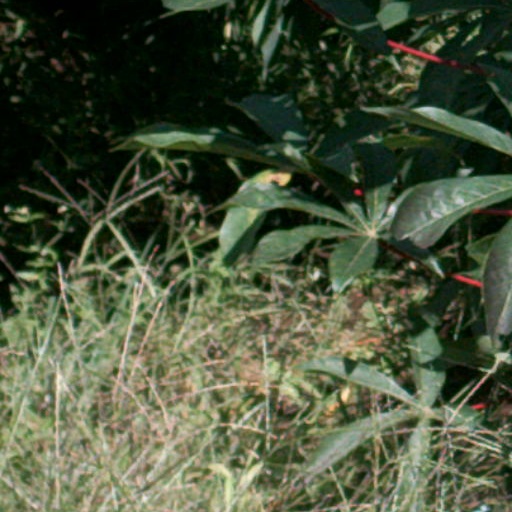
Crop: cassava